Fall (2022 film)

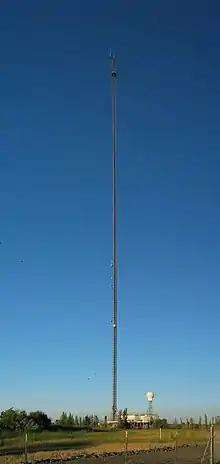
The KXTV/KOVR tower in California inspired the look of the radio tower in the film.

"Fall" was originally conceived as a short film. Director Scott Mann developed the idea while filming "Final Score" (2018) at a stadium in the United Kingdom. During production, Mann and his crew discussed the universal fear of heights and falling, which inspired him to create a narrative centered on vertical isolation and psychological tension. The project was later expanded into a feature-length survival thriller, with a screenplay co-written by Mann and Jonathan Frank.